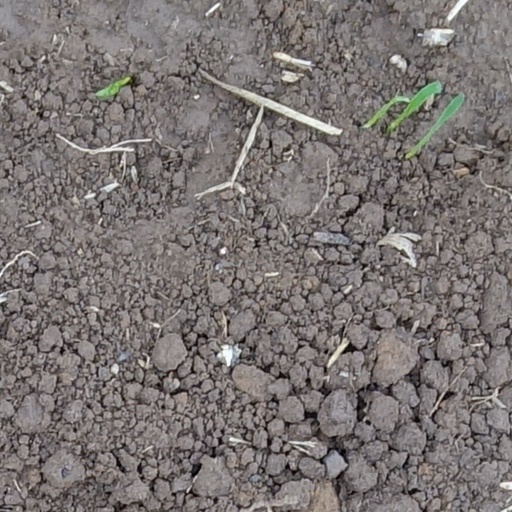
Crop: wheat